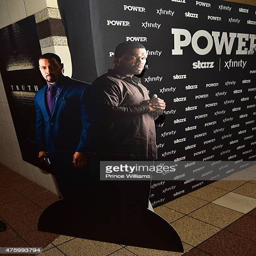
general view of the season premiere of power